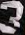
Number: 3